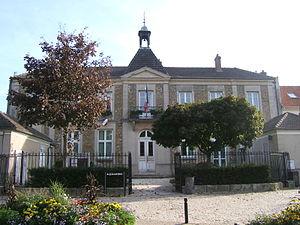
Bussy-Saint-Georges est une commune française située dans le département de Seine-et-Marne en région Île-de-France.